Wolverine (Ultimate Marvel character)

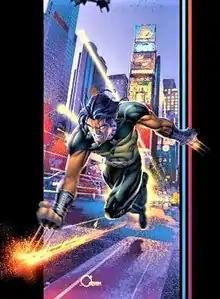

Wolverine (James Howlett) is a fictional character appearing in books published by Marvel Comics. He is an alternative version of Wolverine that appears in the Ultimate Marvel imprint, in stories separate from the original character. Created by writer Mark Millar and artist Adam Kubert (based on the original character created by Roy Thomas, Len Wein and John Romita Sr.), Ultimate Wolverine first appeared in "Ultimate X-Men" #1 (February 2001).